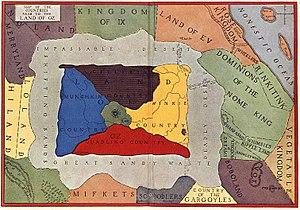
Le pays d'Oz est un pays imaginaire, inventé, en 1900, par l'écrivain américain Lyman Frank Baum, pour être le lieu d'action de son roman Le Magicien d'Oz. Il est le cadre de quatorze romans pour enfants et six livres courts pour très jeunes lecteurs, écrits par Baum. Après la mort de ce dernier, en 1921, une série de livres de Ruth Plumly Thompson et d'autres écrivains utilisent le même décor.